Crokinole

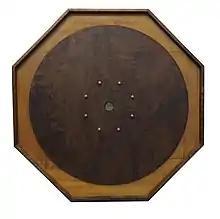
Crokinole board by M.B. Ross, patented 1880

After 30 years of research, Wayne Kelly published his assessment of the first origins of crokinole, in "The Crokinole Book", Third Edition, page 28, which leaves the door open to future research and discovery of the origins of the game of crokinole: "The earliest American crokinole board and reference to the game is M. B. Ross's patented New York board of 1880. The earliest Canadian reference is 1867 ("Sports and Games in Canadian Life: 1700 to the Present" by Howell and Howell, Toronto, MacMillan Company of Canada, 1969, p.61), and the oldest piece dated at 1875 by Ekhardt Wettlaufer. Could Ekhardt Wettlaufer have visited friends in New York state, noticed an unusual and entertaining parlour game being played, and upon arrival at home, made an imitation as a gift for his son? After all, he was a talented, and no doubt resourceful, painter and woodworker. Or was it the other way around? Did Mr. M. B. Ross travel to Ontario, take note of a quaint piece of rural folk art, and upon return to New York, put his American entrepreneurial skills to work - complete with patent name - on his new crokinole board? As the trail is more than 100 years old and no other authoritative source can be found, it appears, at the moment, that Eckhardt Wettlaufer or M. B. Ross are as close as we can get to answering the question WHO (made the first crokinole board.)"